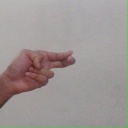
अक्षर: ह